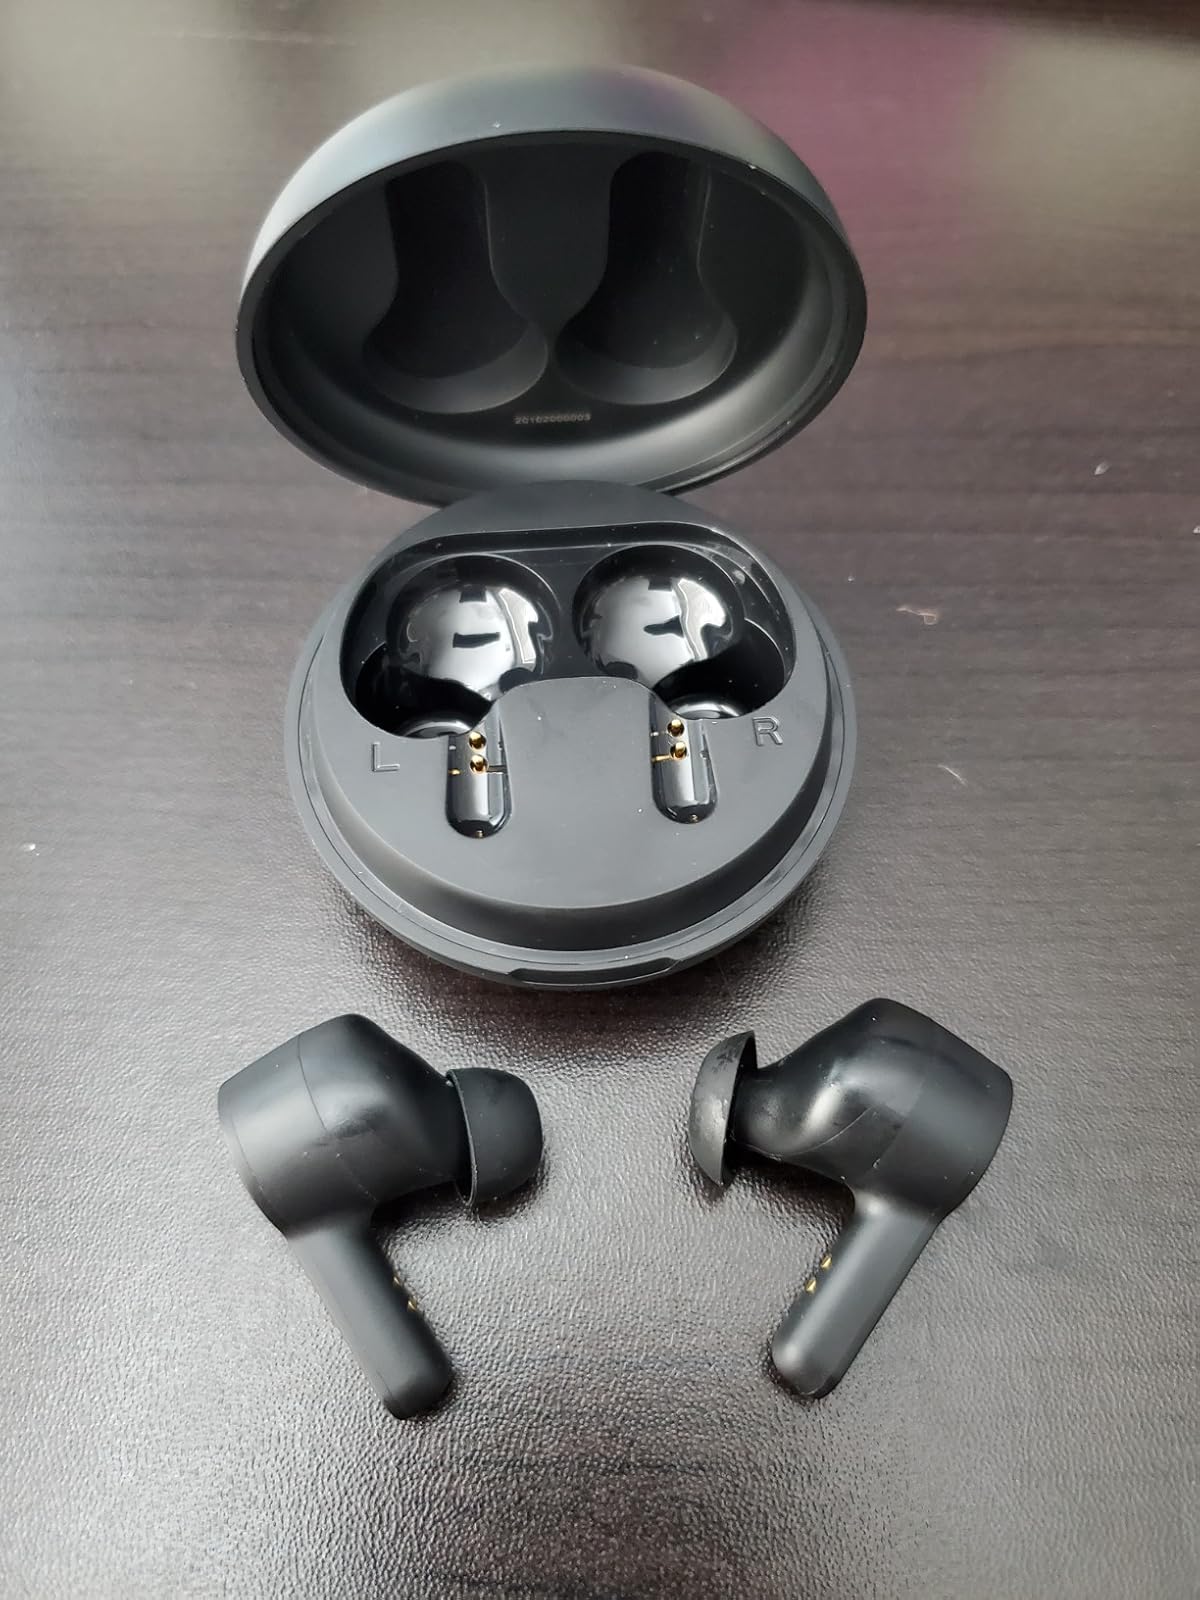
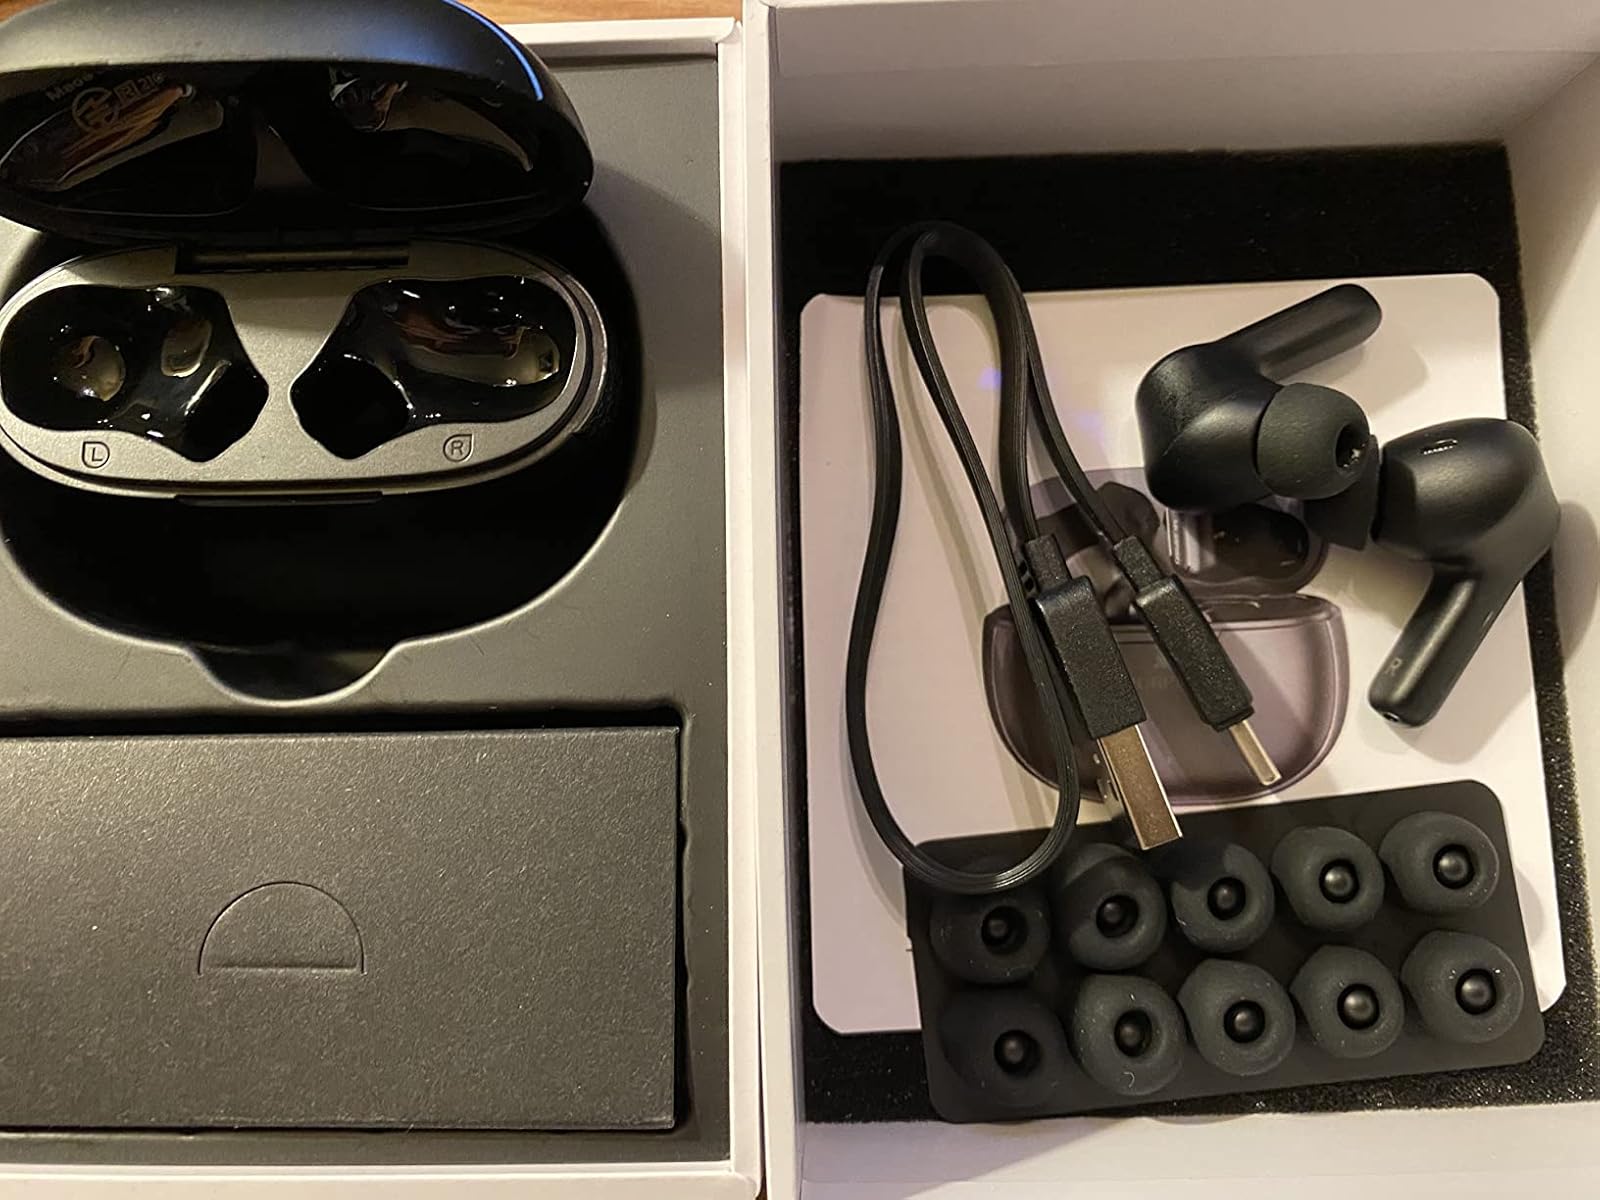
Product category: earbuds
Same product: no